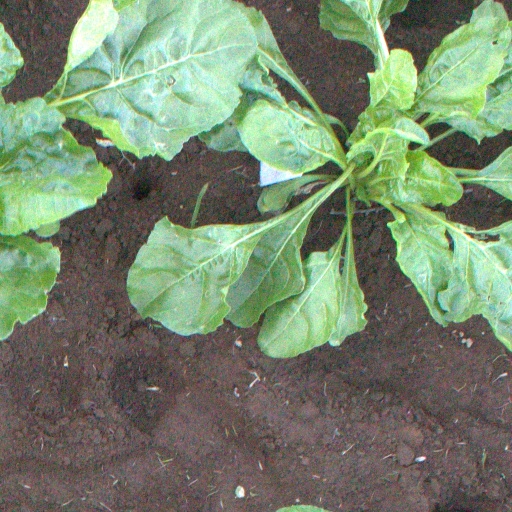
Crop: sugar beet